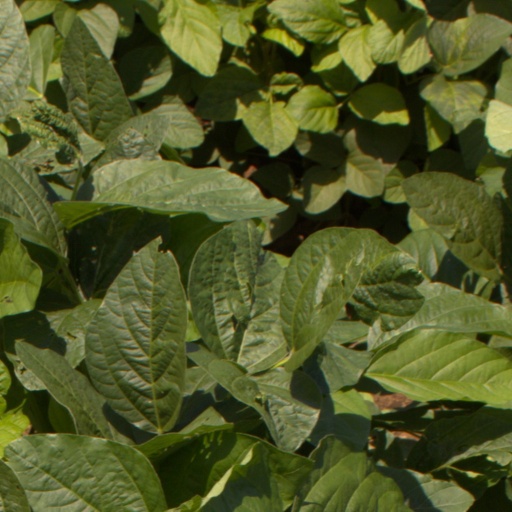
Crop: soybean